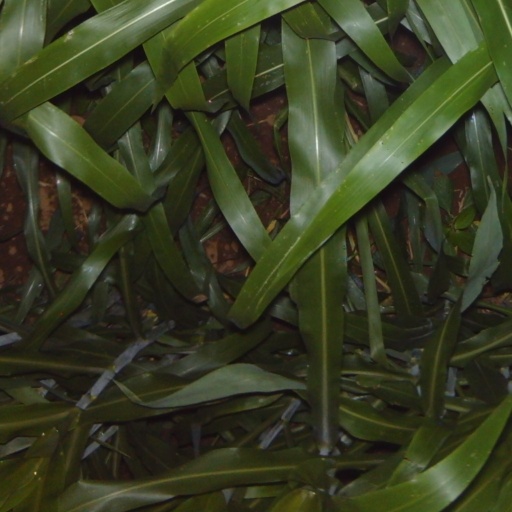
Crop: sorghum